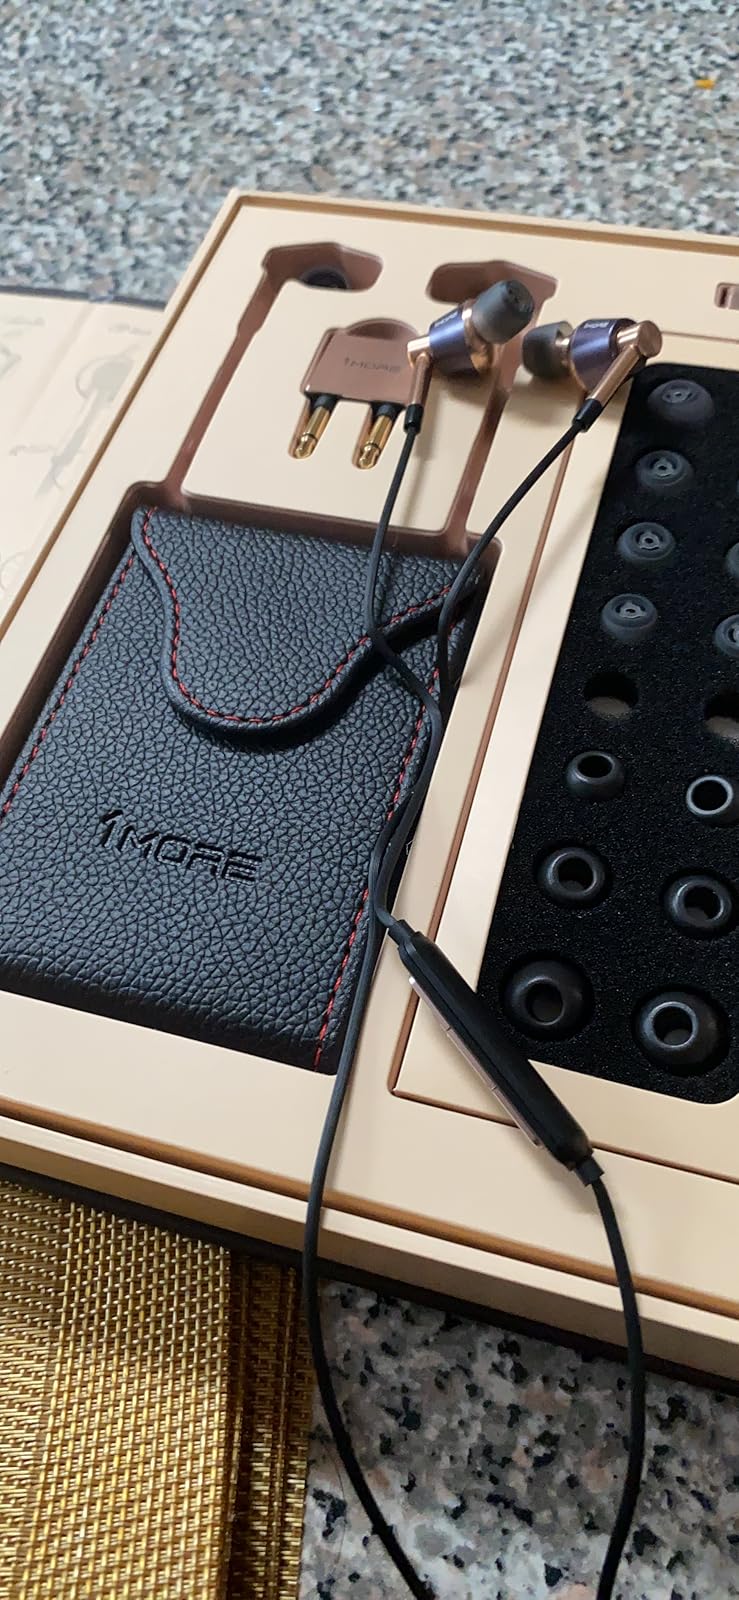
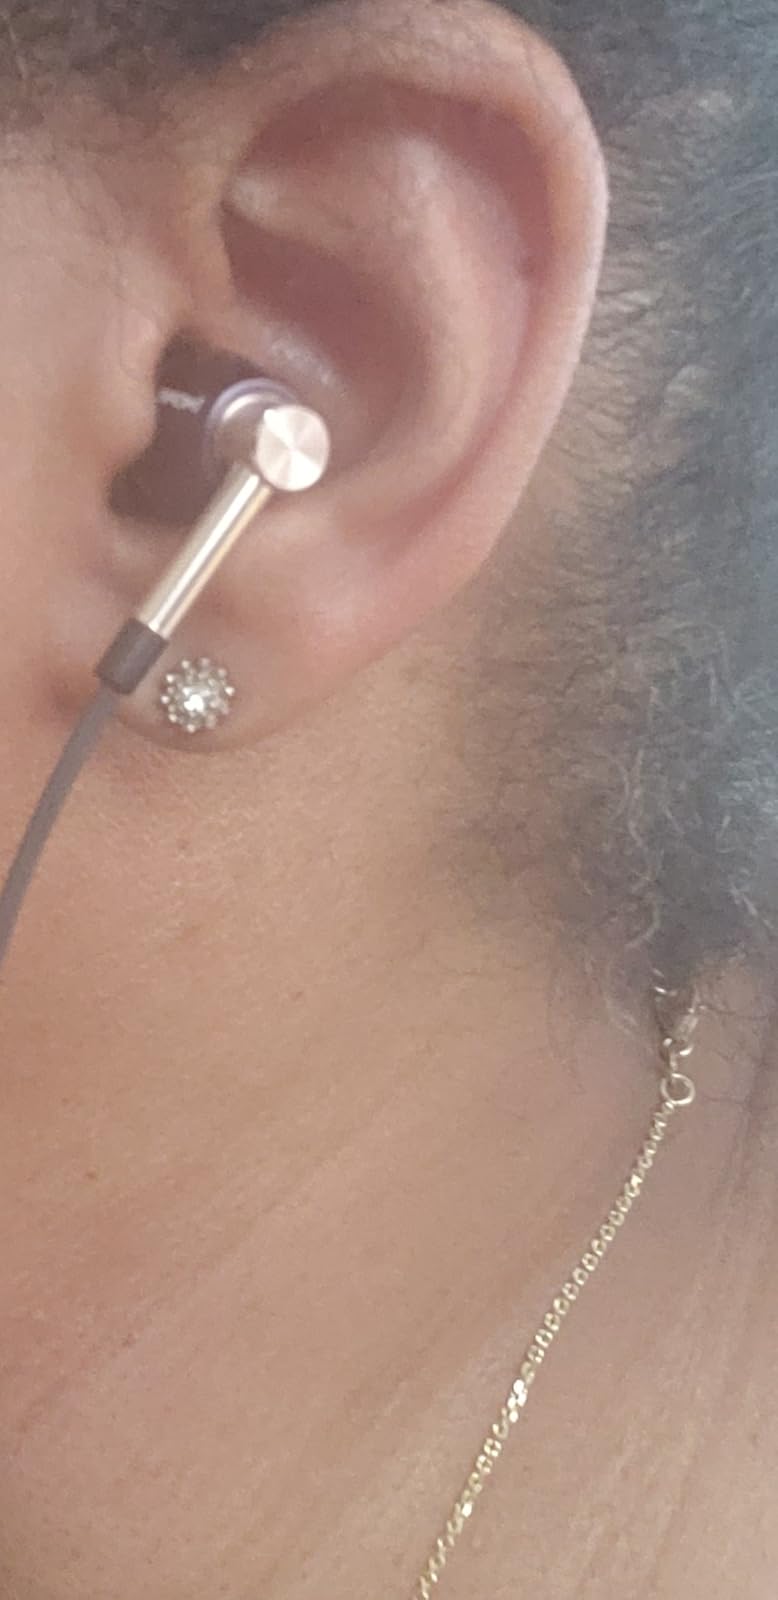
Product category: headphones
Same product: yes